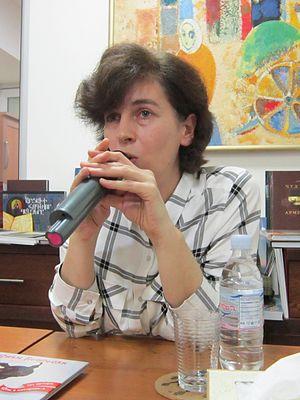
Mariam Petrosyan, née le 10 août 1969 à Yerevan, est une romancière arménienne écrivant en russe. Elle est l'auteur du livre primé Дом, в котором…, publié en 2009 aux éditions Livebook et traduit en français en 2016 sous le titre La Maison dans laquelle.